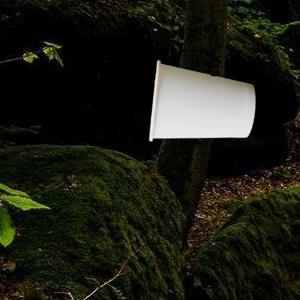
Label: cups